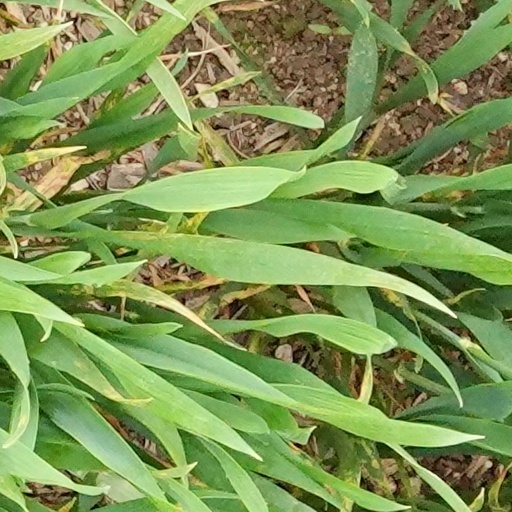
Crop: wheat